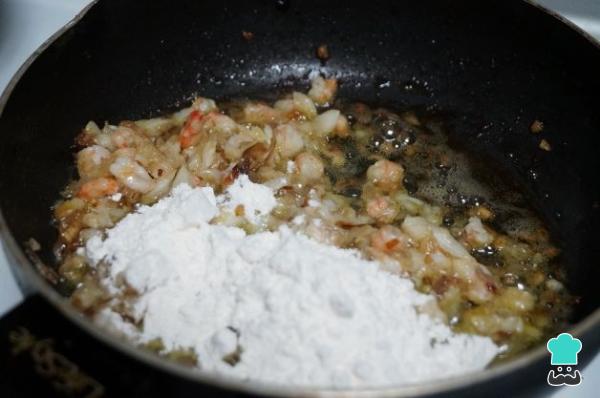
Añade la harina, remueve y deja se cocine unos minutos la harina.